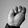
ASL letter: M